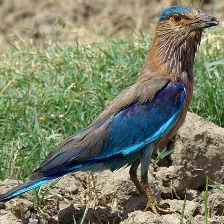
Species: INDIAN ROLLER
Scientific name: CORACIAS BENGHALENSIS